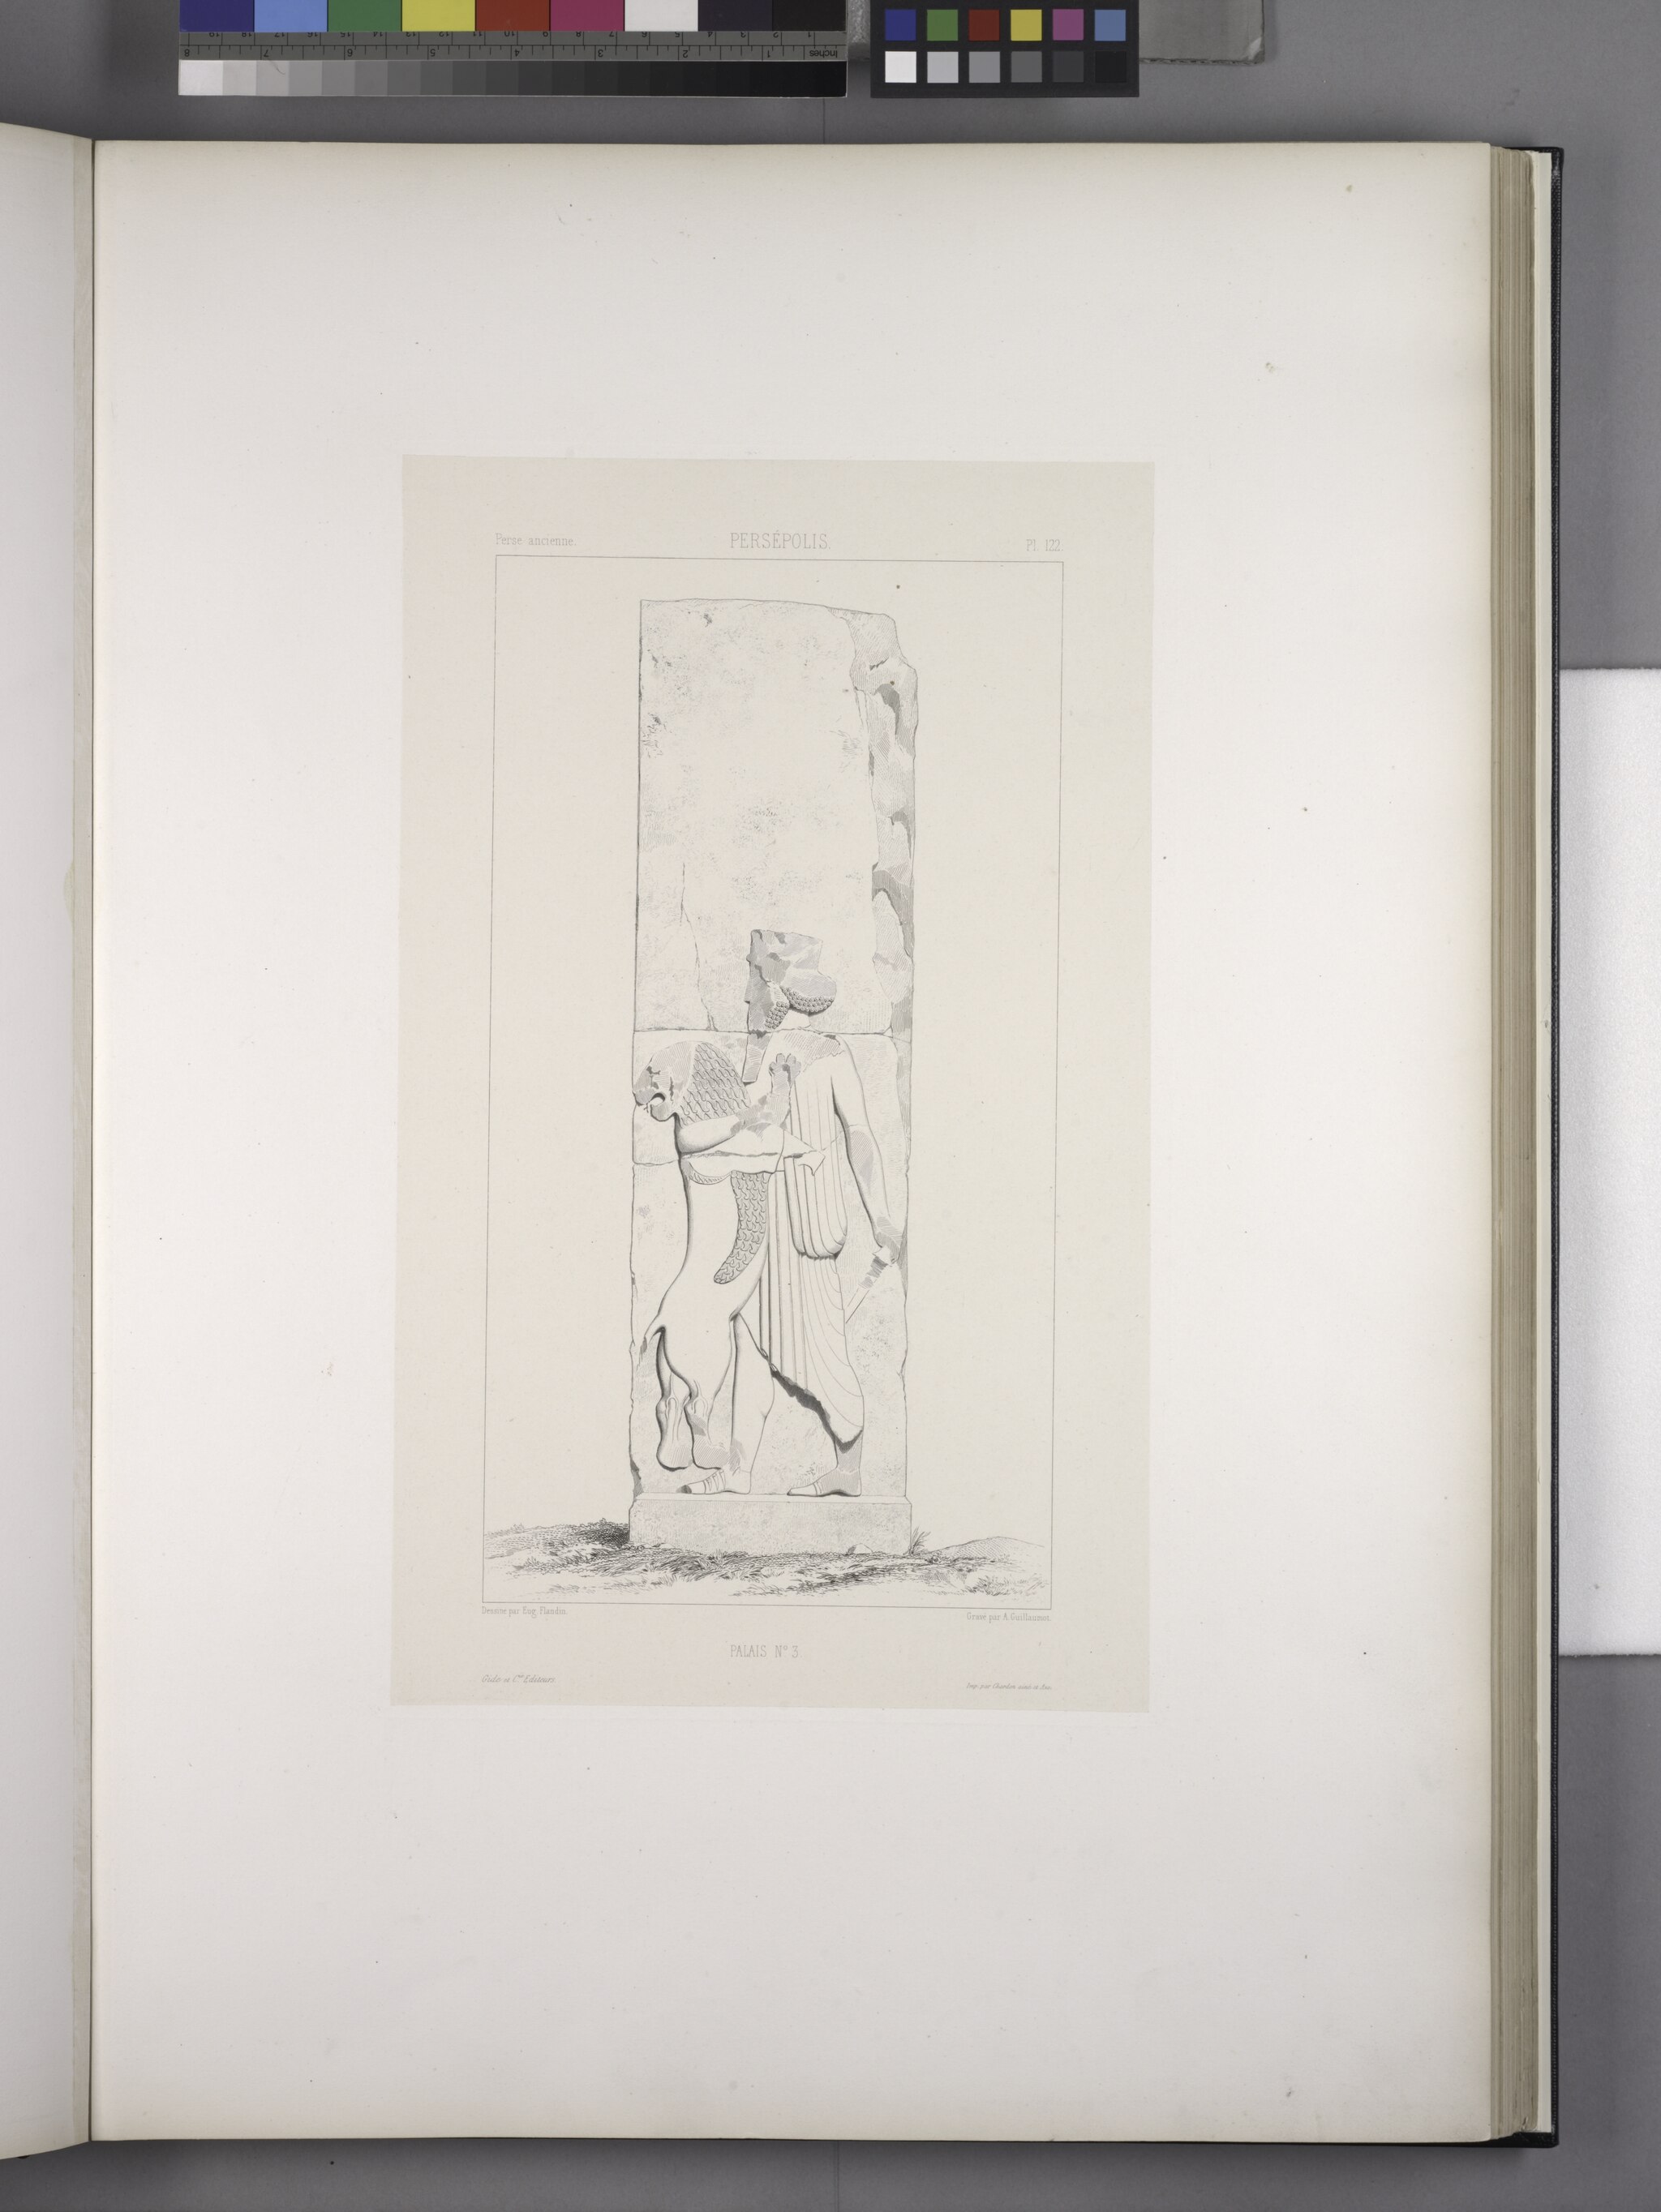
Title: Persépolis. Palais no. 3. (Bas-relief.) (NYPL b12482496-1542835)
Description: Persépolis. Palais no. 3. (Bas-relief.)
Date: 1851
Categories: Images uploaded by Fæ, PD-old-100-expired, PD-scan (PD-old-auto-expired), Images from the New York Public Library, CC-PD-Mark, Media needing category review as of 27 October 2016, NYPL General Research Division, Persepolis in the 19th century, Voyage en Perse, PD-old missing SDC copyright status, Illustrations of Persepolis, Illustrations of Tachara